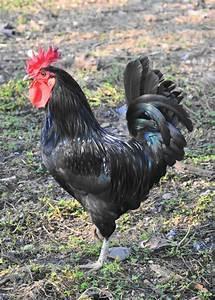
chicken